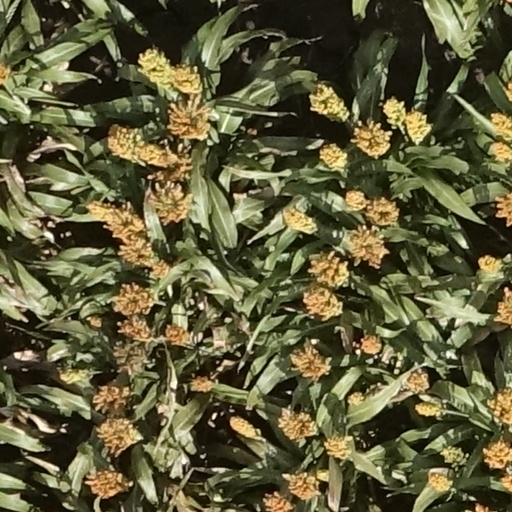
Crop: sorghum